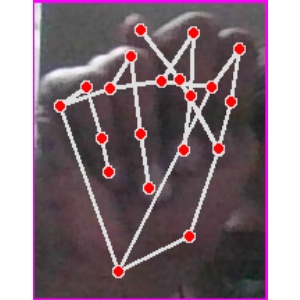
अक्षर: न